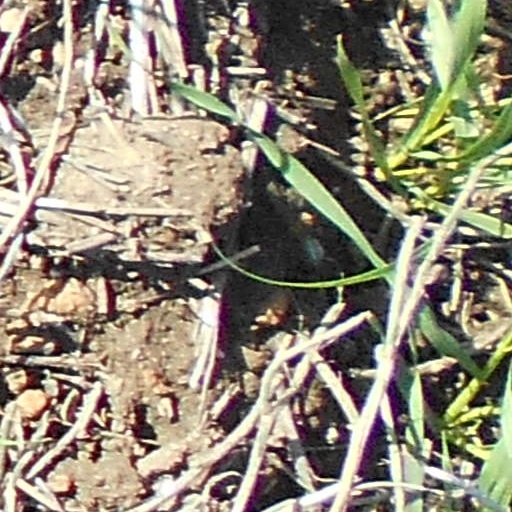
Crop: wheat